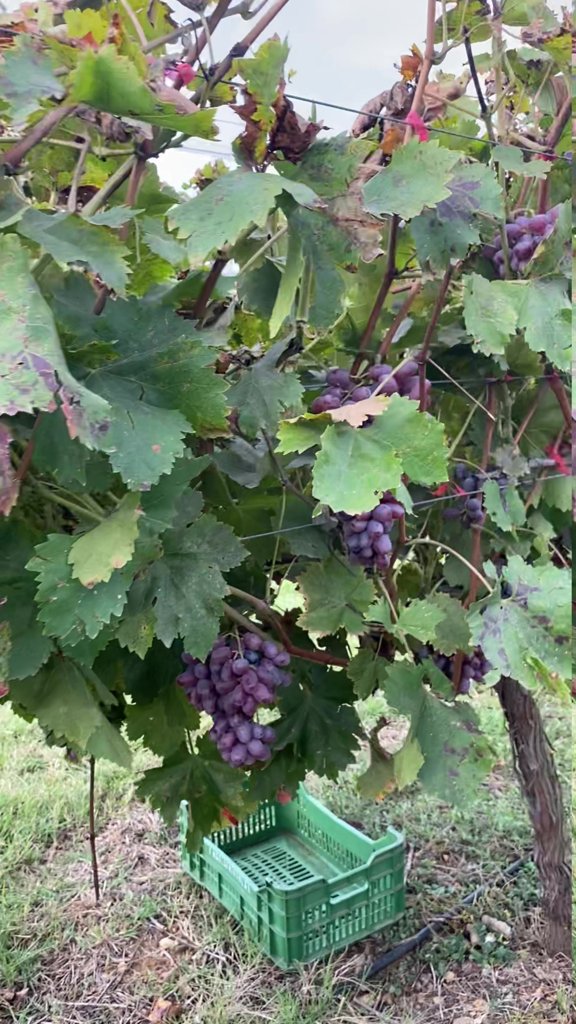
Berries visible: 80
Grape clusters: 5